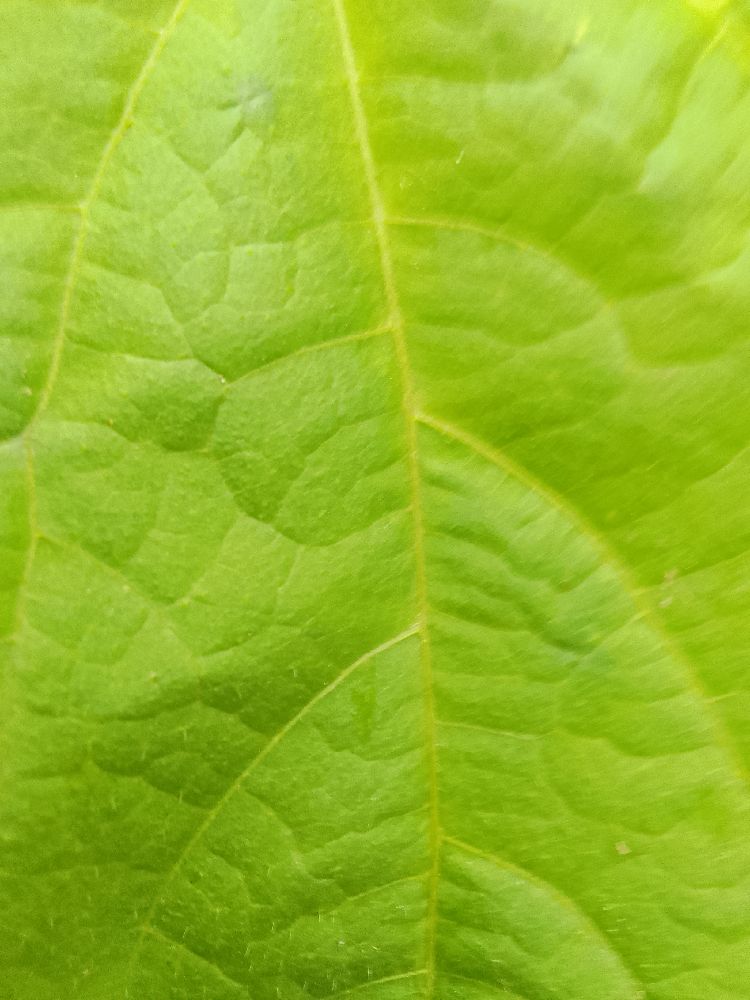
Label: healthy